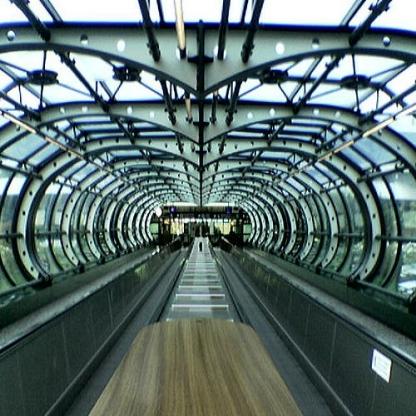
Scene: Indoor